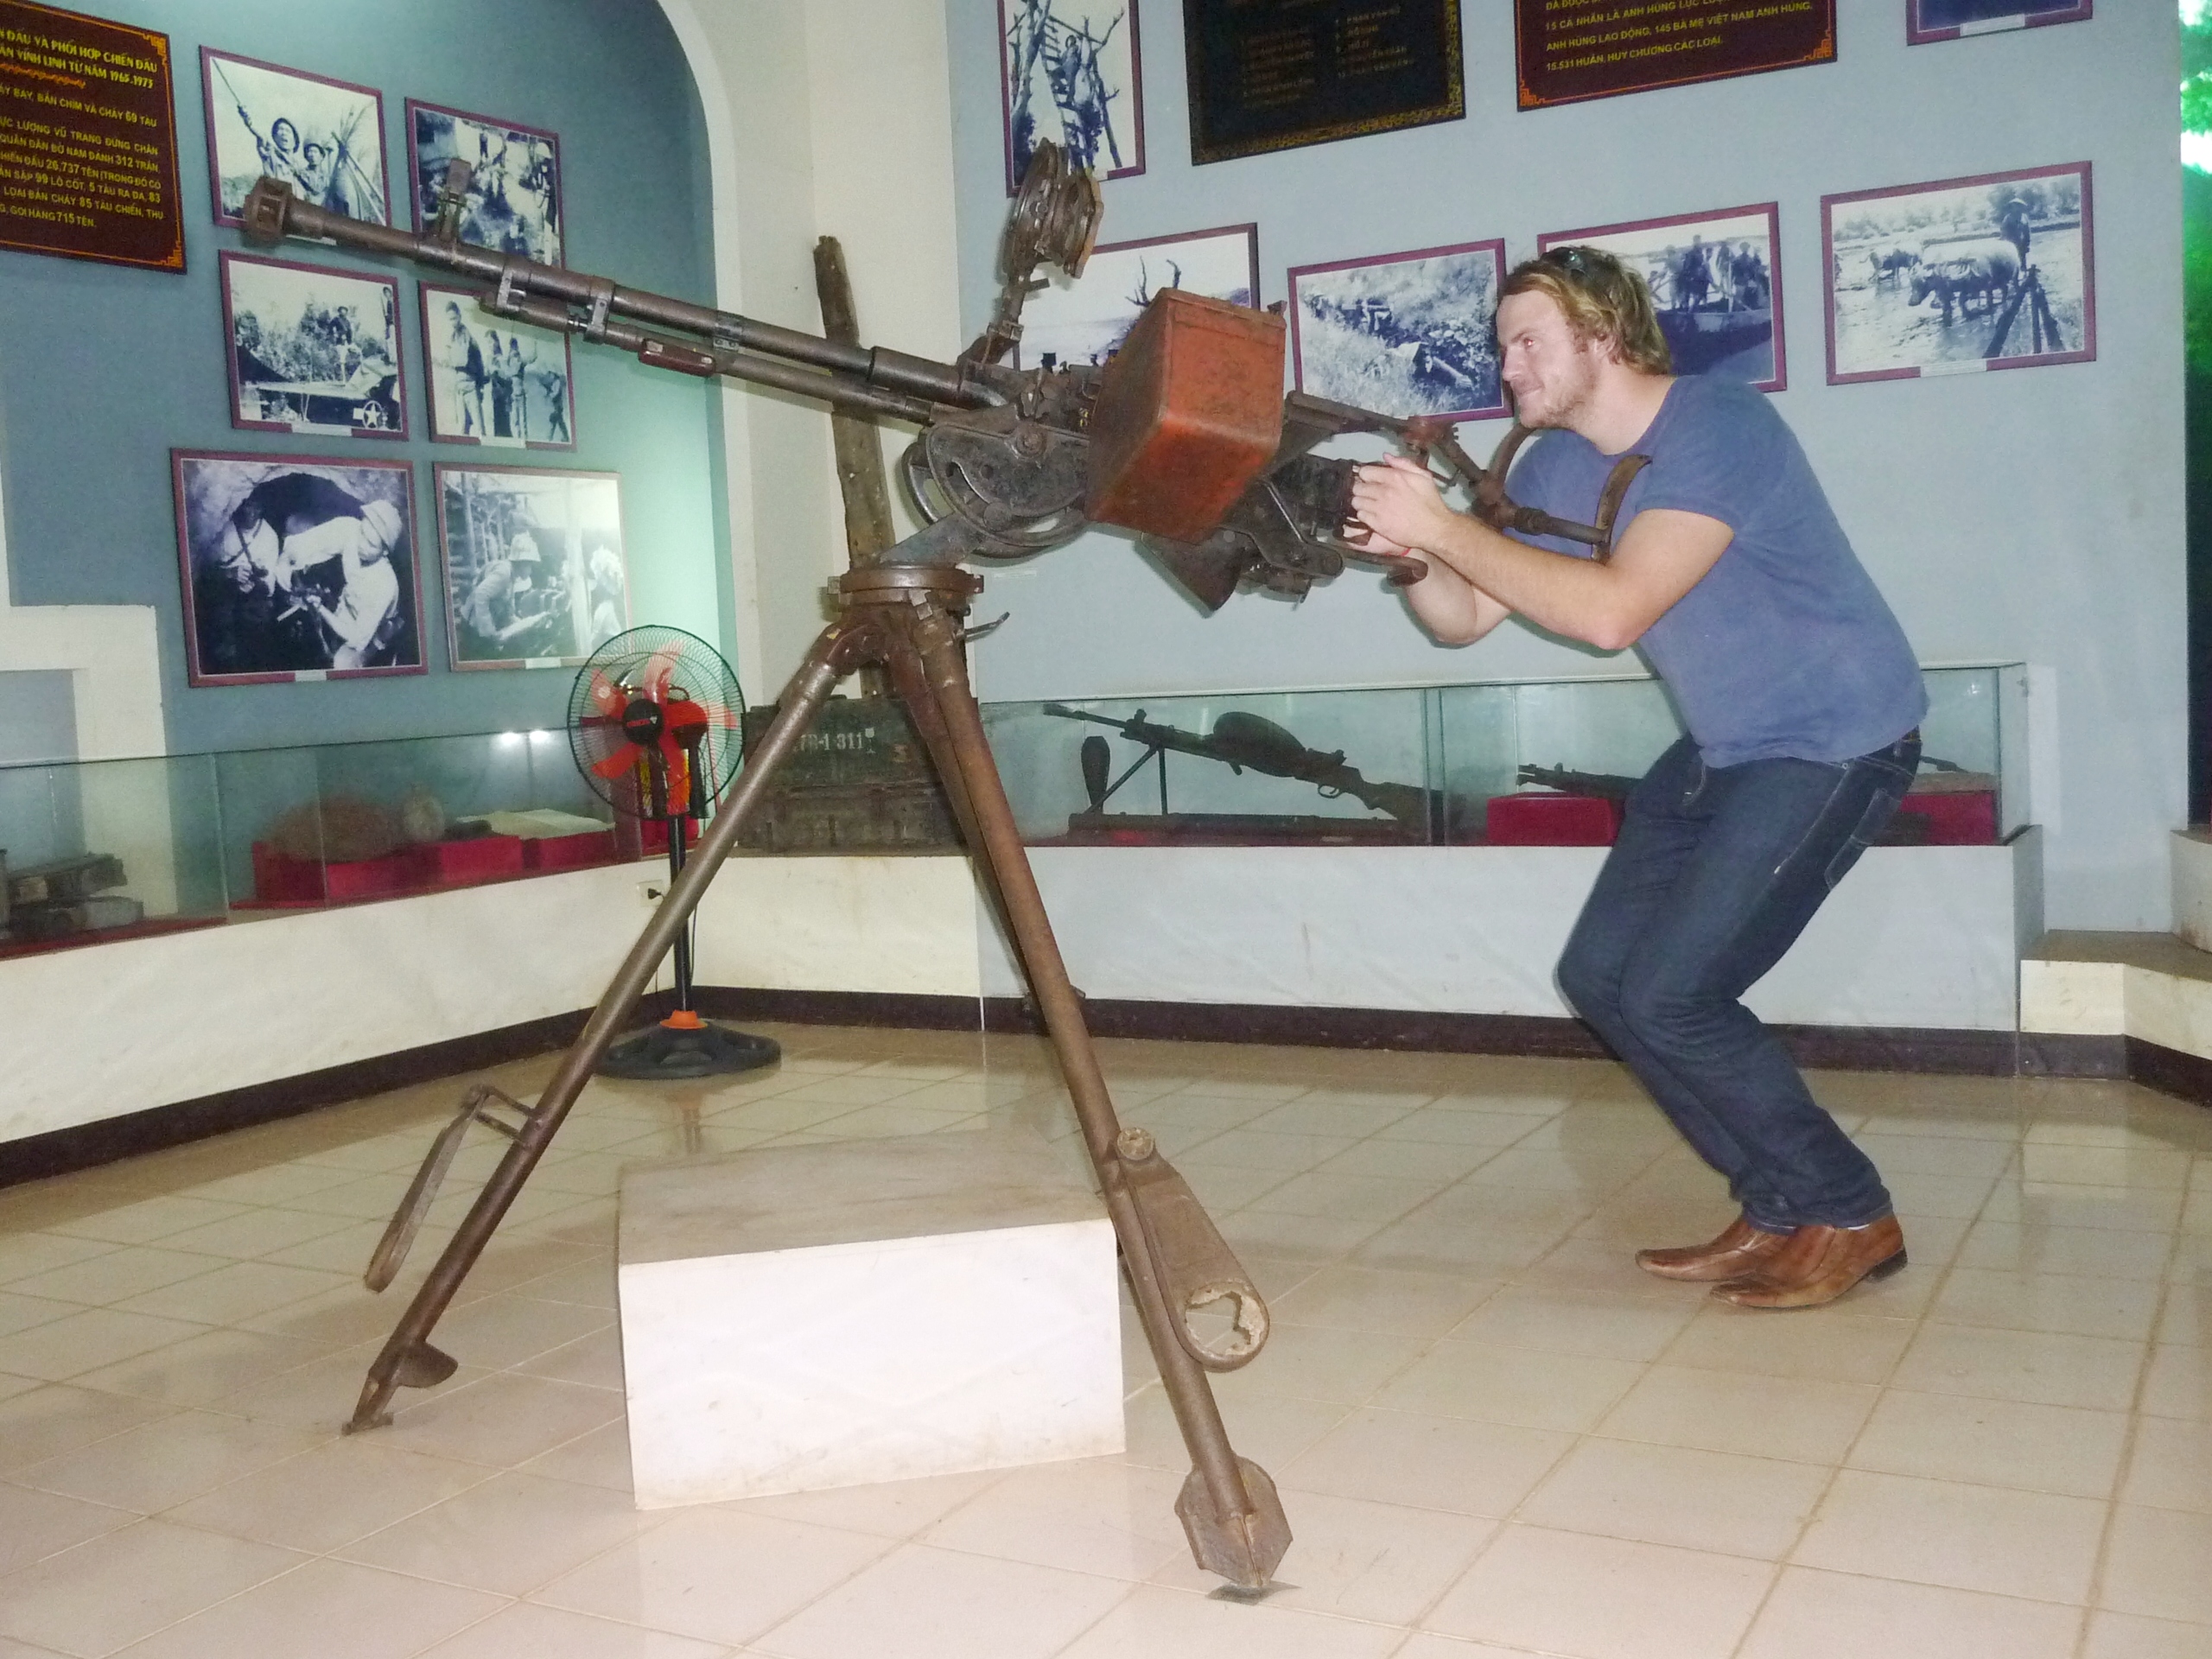
user: text: Áo của người đàn ông trong hình có màu gì?
assistant: text: Màu xanh dương

user: text: Trong hình có bao nhiêu bức ảnh được đóng khung trên tường?
assistant: text: Mười

user: text: Người đàn ông đang tạo dáng với loại vũ khí nào?
assistant: text: Súng phòng không

user: text: Căn phòng trong hình có thể là một phần của loại địa điểm nào?
assistant: text: Một bảo tàng chiến tranh ở Việt Nam